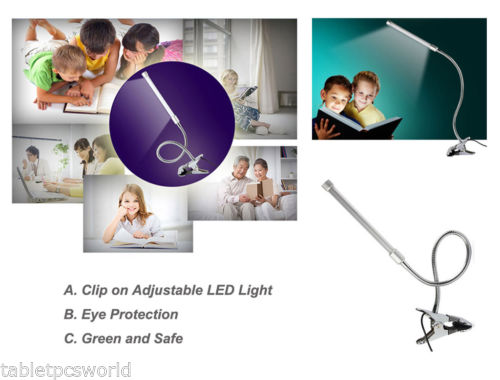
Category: lamp